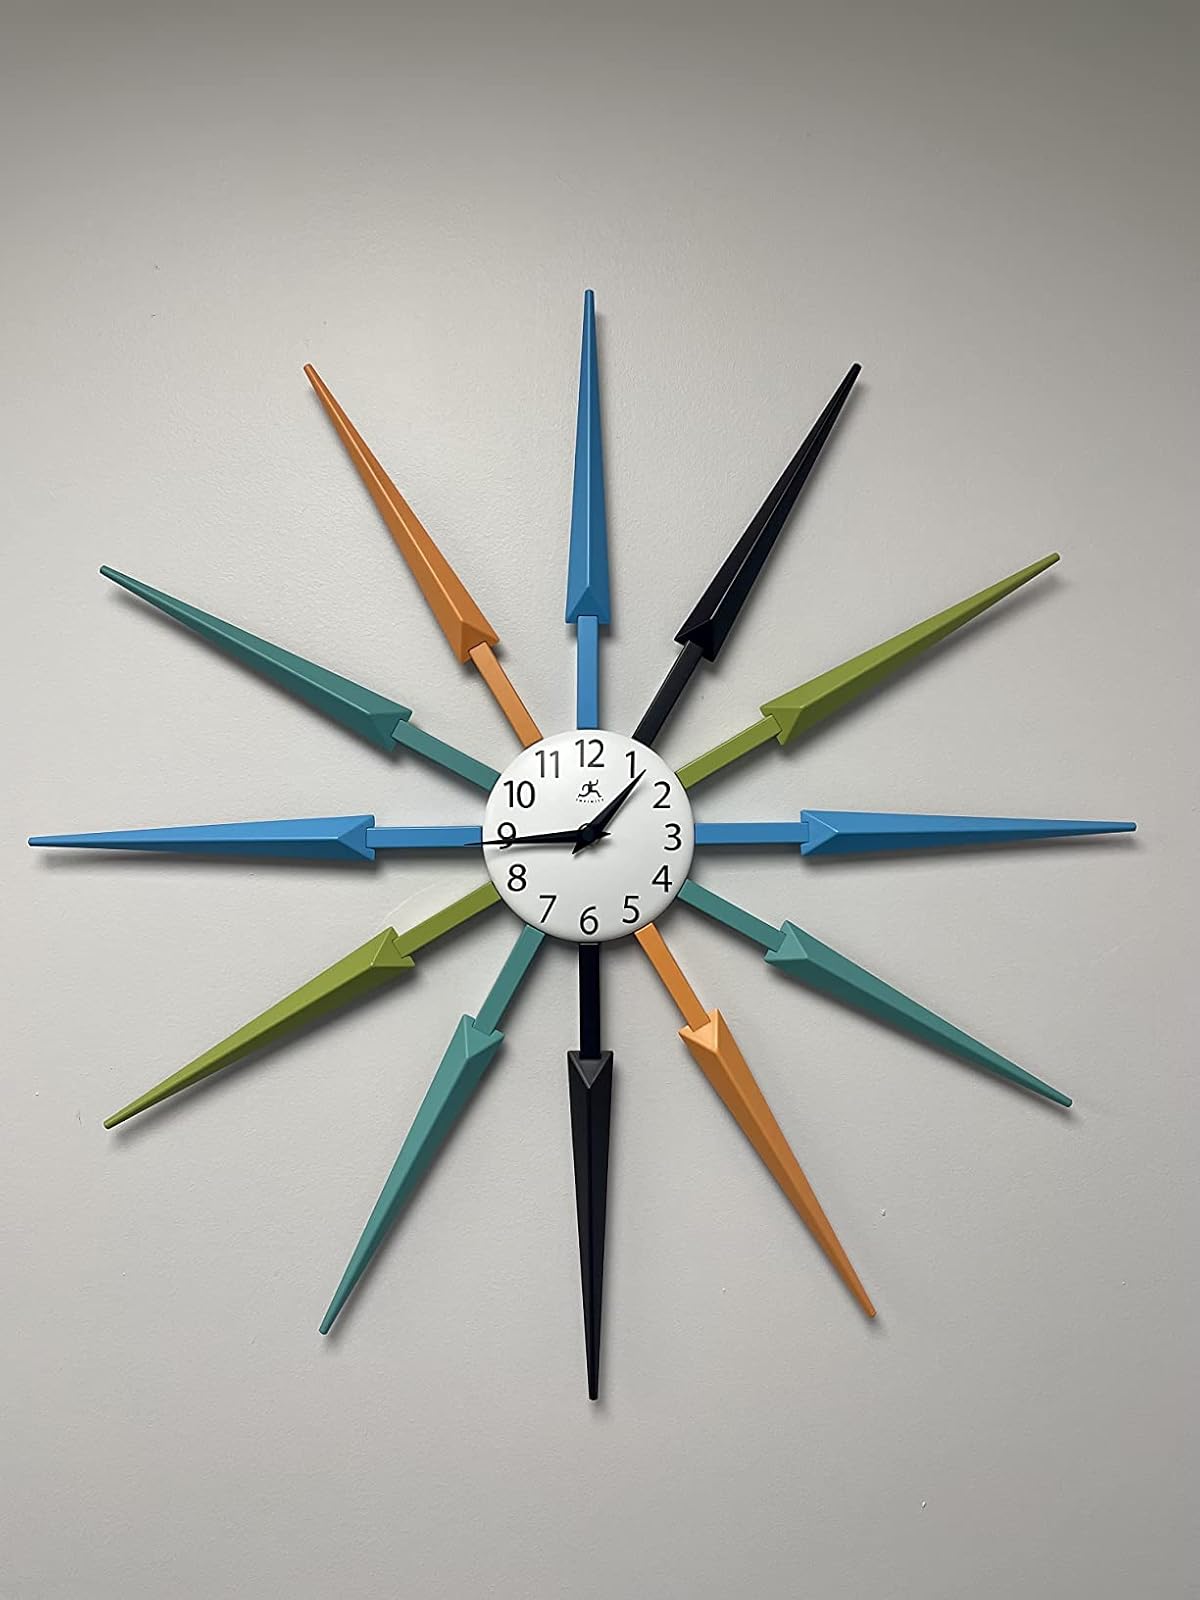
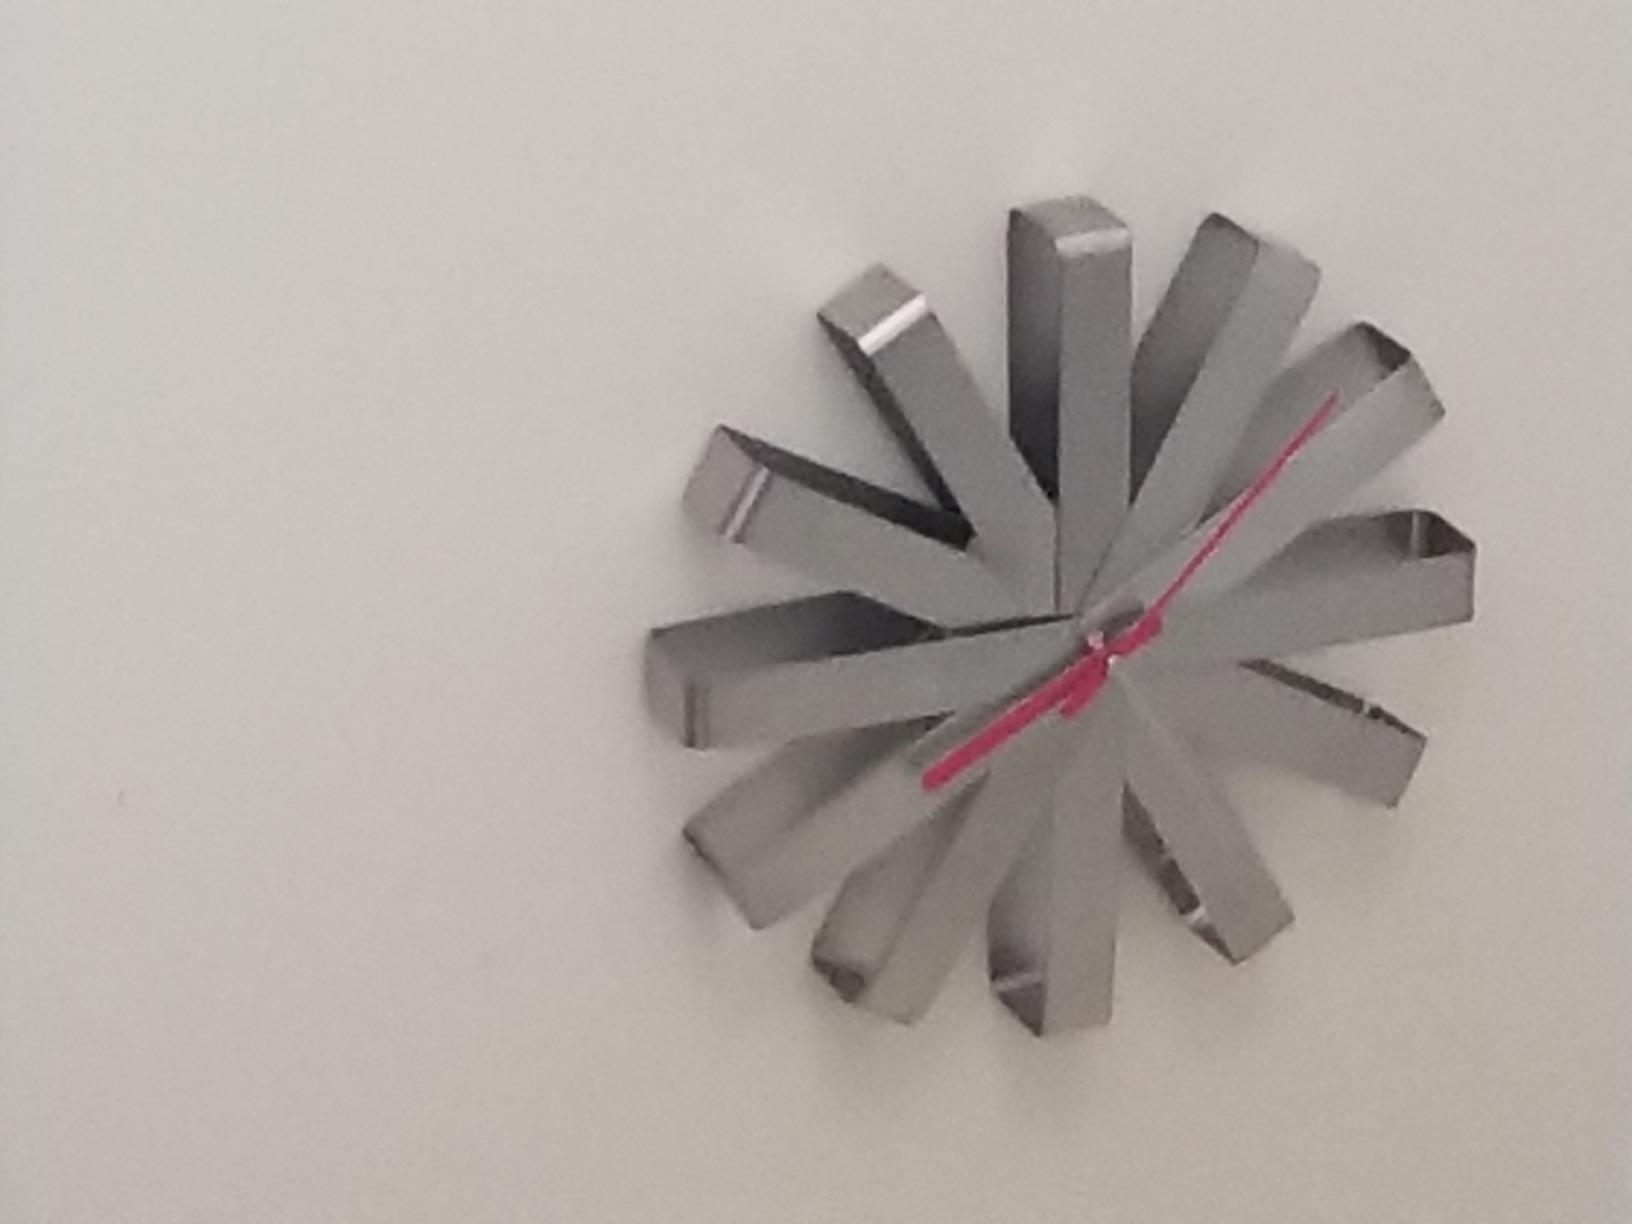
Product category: clock
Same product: no